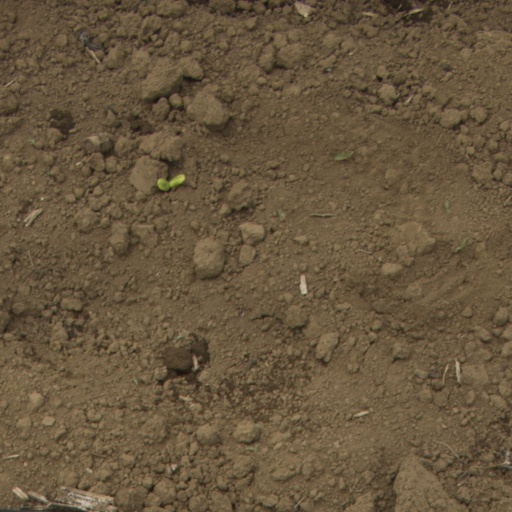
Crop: Jerusalem artichoke